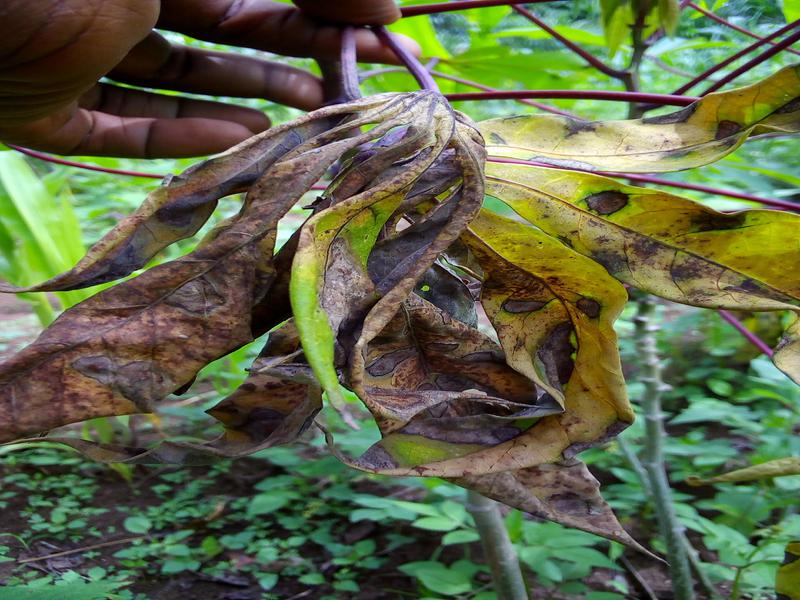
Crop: cassava
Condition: bacterial_blight